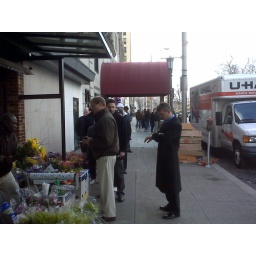
Romance is in the air in Harrisburg, & it's a banner day for the 3rd street flower man.